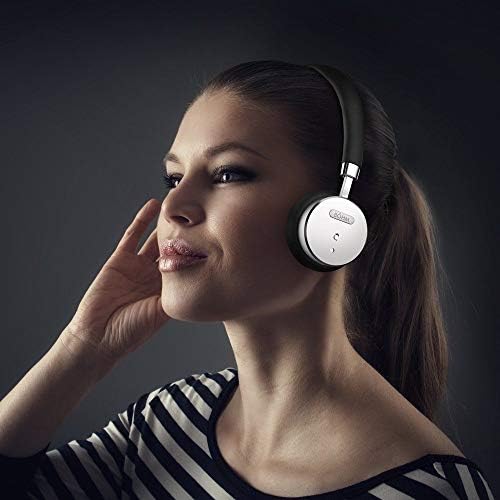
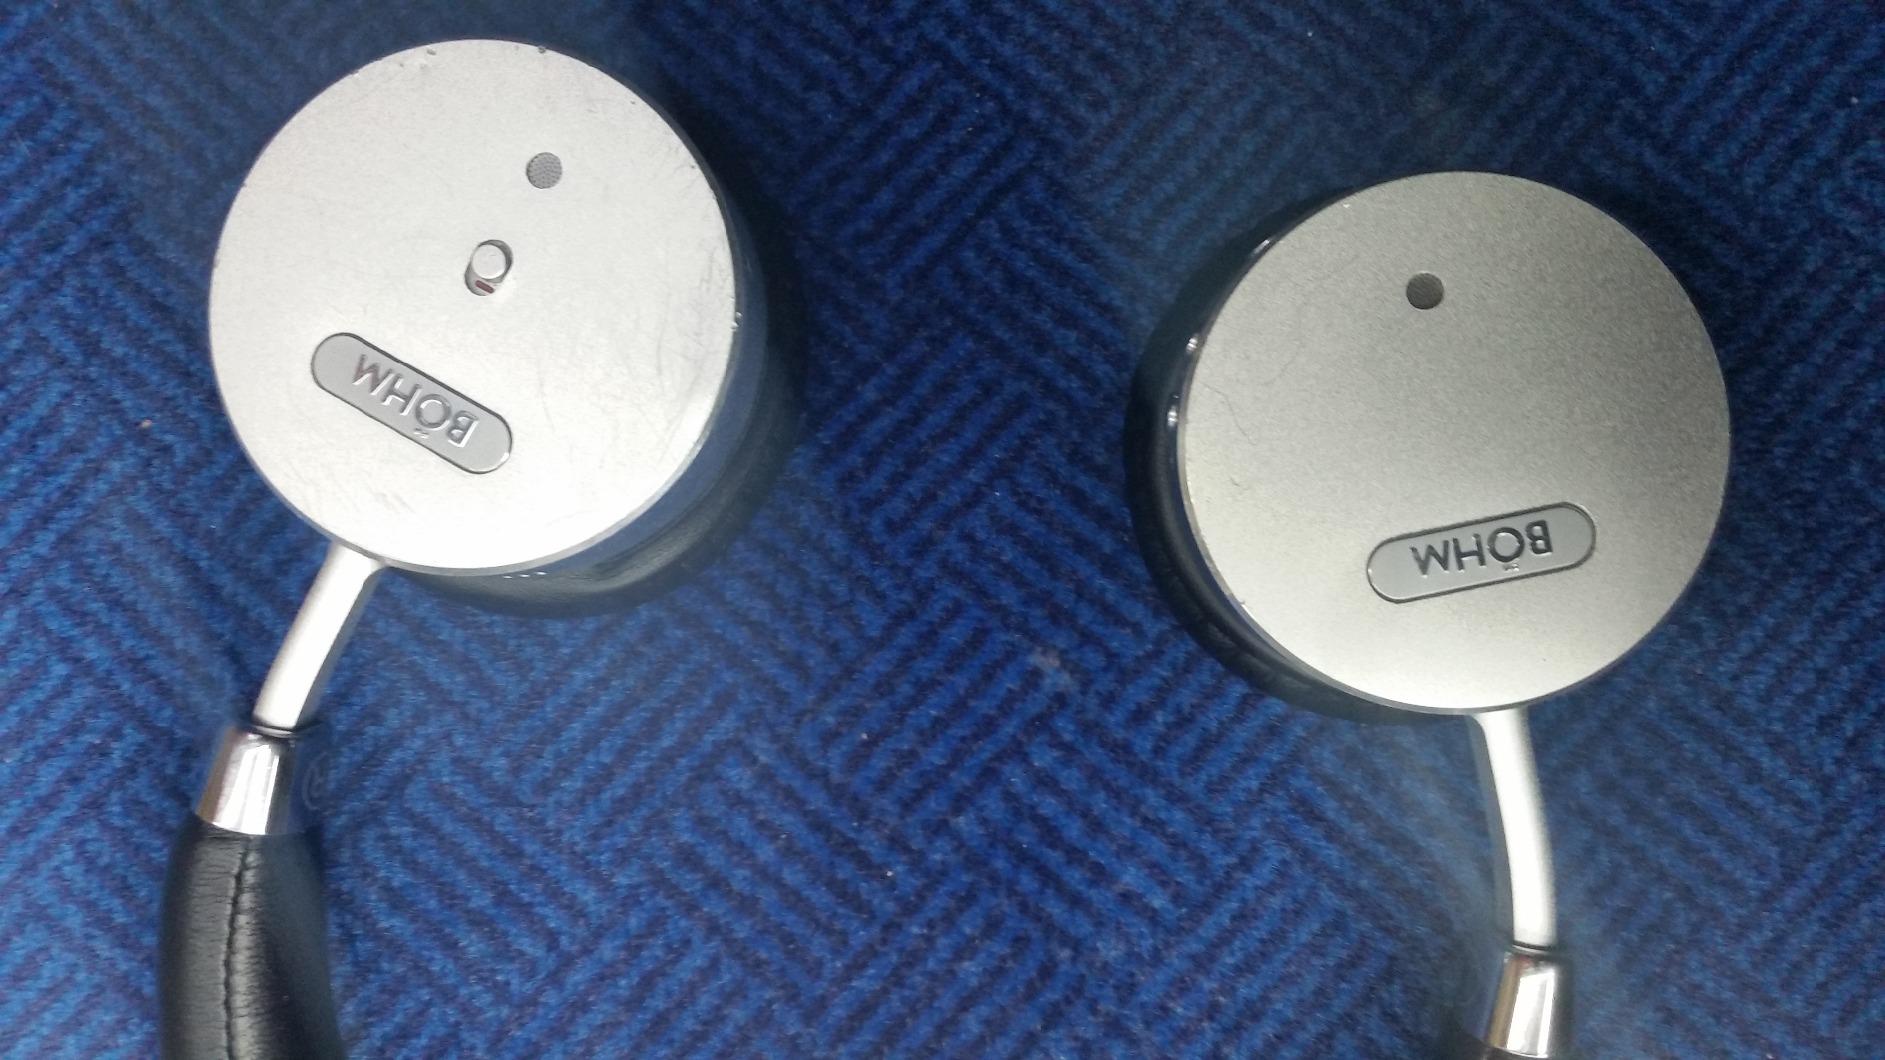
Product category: headphones
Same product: yes